Cosmovitral

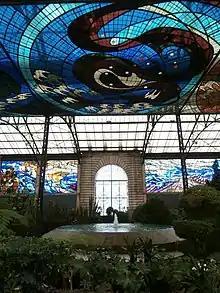
Ceiling of Cosmovitral

The concept of Leopoldo Flores was novel – a mural done in stained glass that would encircle the building on its windows and run along the ceiling. Before executing it, the artist spent a year studying and developing the concept, and working out the engineering issues. The name of the mural is "Cosmovitral", which is an amalgam of “cosmos” and “vitral” (Spanish for glass). The name is now used for the building as well as the artwork. The theme of the work is “Man and his relationship with the universe.”